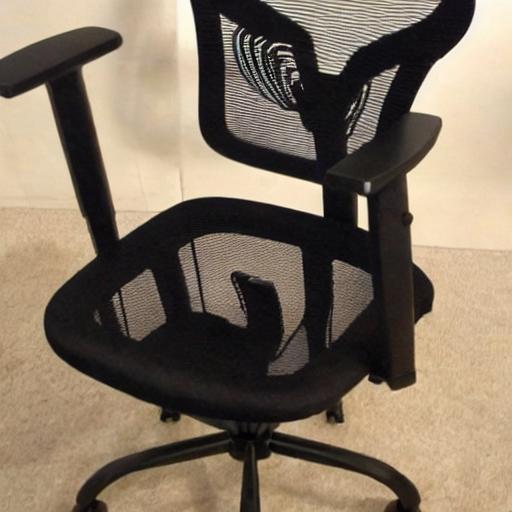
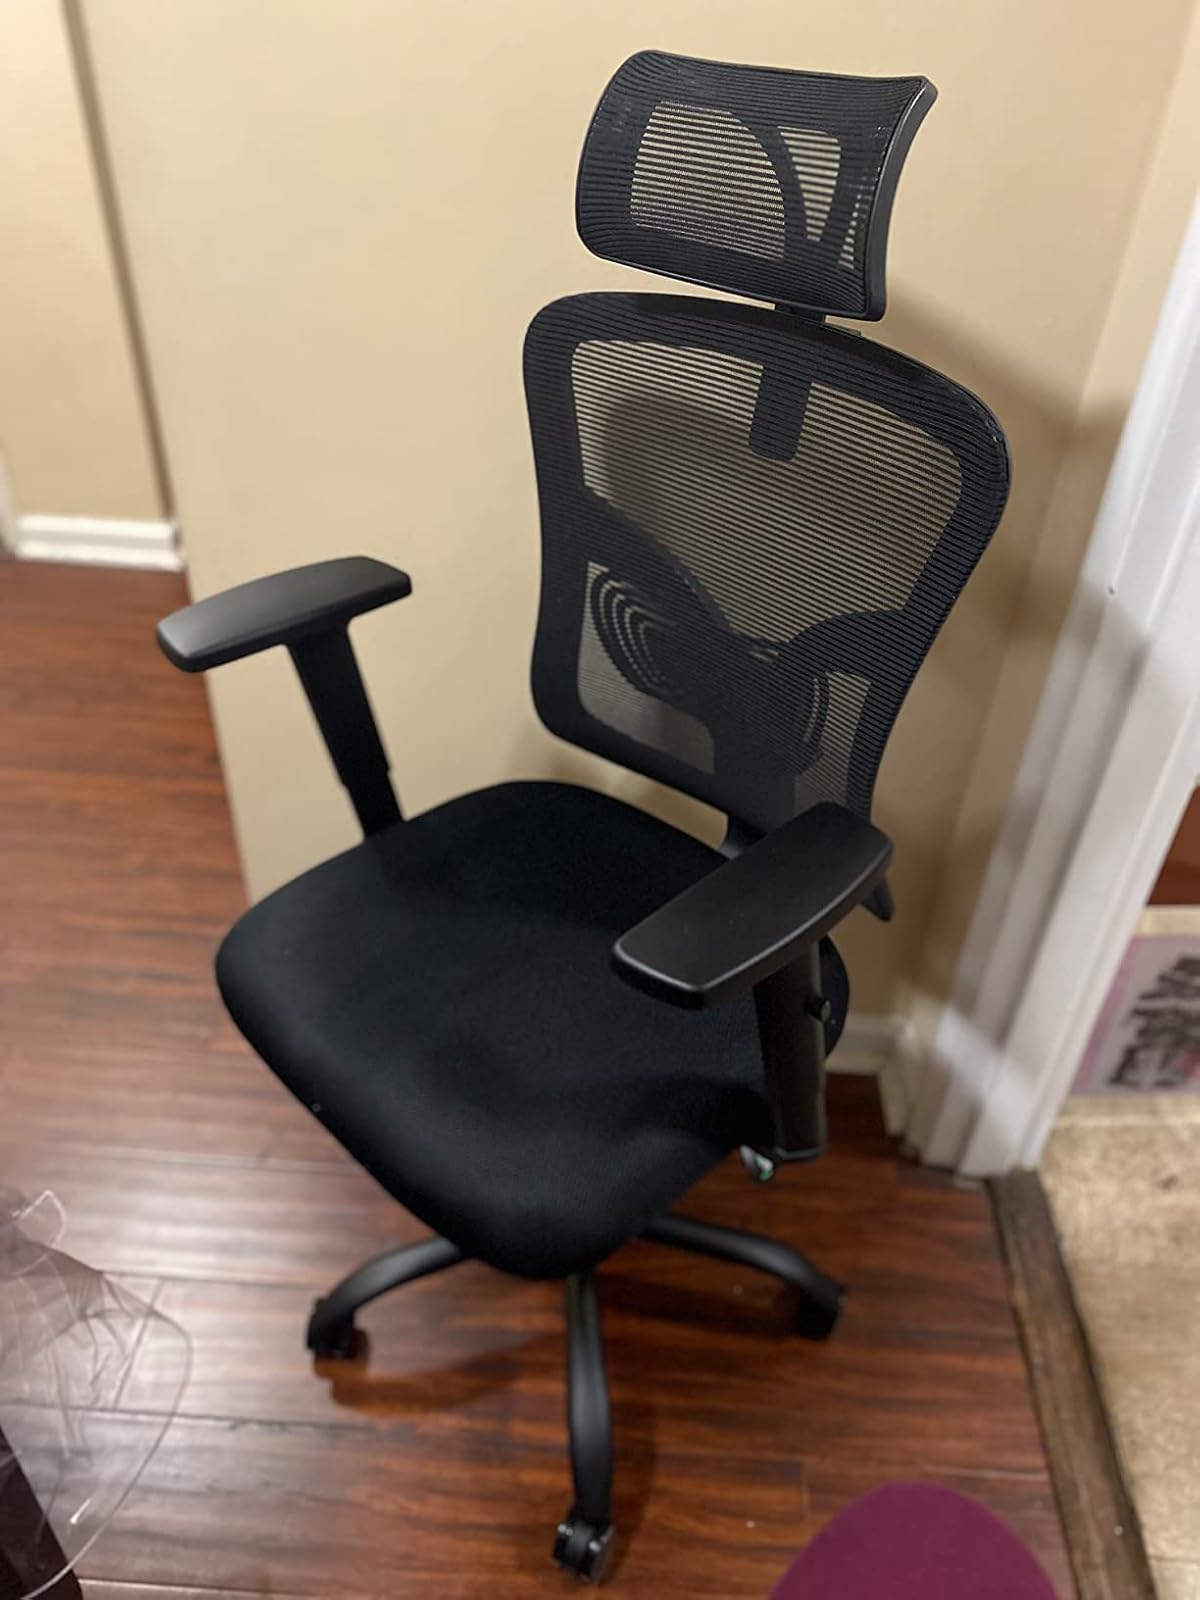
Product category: items_chair
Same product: no